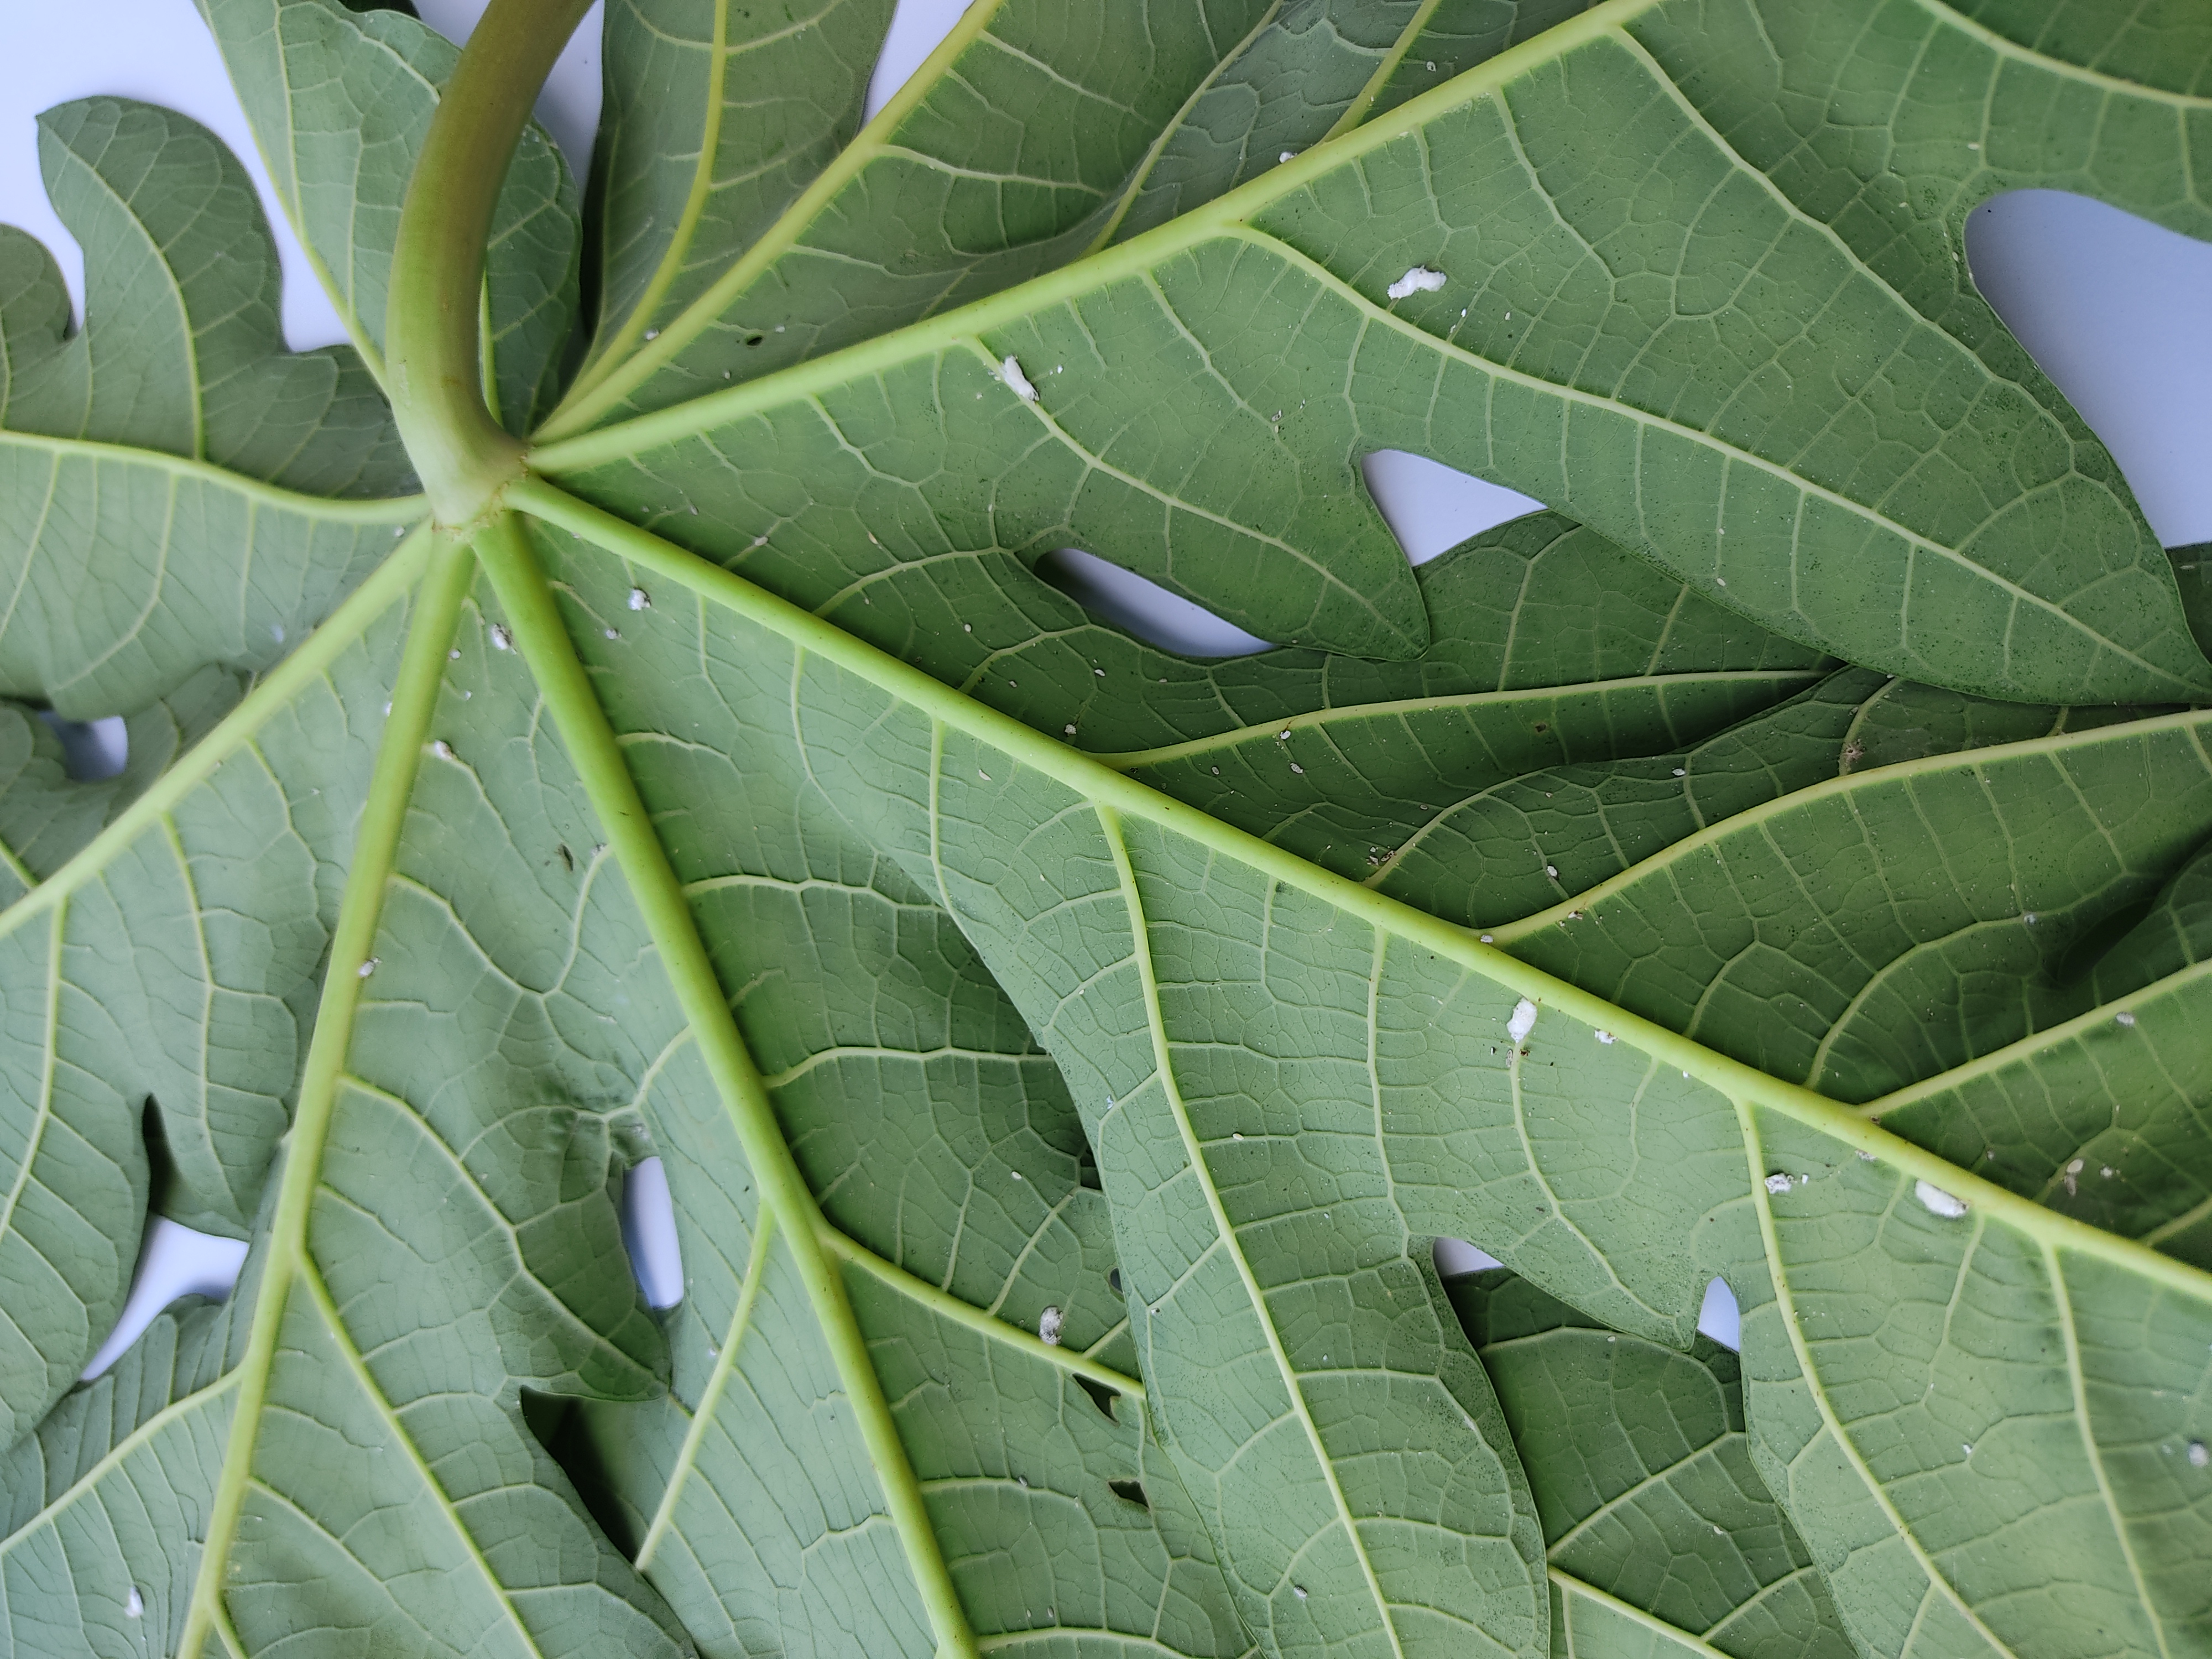
Label: Mealybug